Five Ks

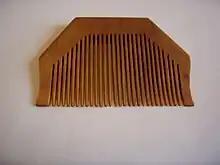
Kangha – one of the five articles of faith for the Sikhs

A "kanga" is a medium-sized wooden comb that Sikhs use twice a day. It is supposed to be worn only in the hair and at all times. Combs help to clean and remove tangles from the hair and are a symbol of cleanliness. Combing their hair reminds Sikhs that their lives should be tidy and organized.